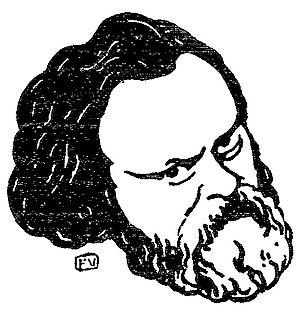
Alexandre Nikolaïevitch Afanassiev, en russe : Александр Николаевич Афанасьев 5 octobre 1871 dans le calendrier grégorien) est moins un folkloriste russe qu'un rassembleur et éditeur de contes populaires russes. Il a rassemblé et publié presque six cents contes traditionnels, dont des contes merveilleux, ce qui constitue de loin la plus grande collection de ce genre jamais publiée.